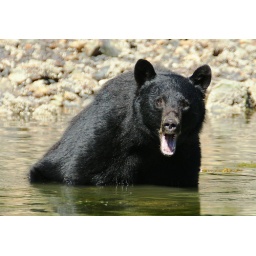
Black bear cooling off in the water